Daniel Guile

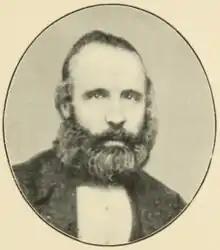
Guile, while leader of the FSIF

Daniel Guile (21 October 1814 – 7 December 1882) was a British trade unionist.